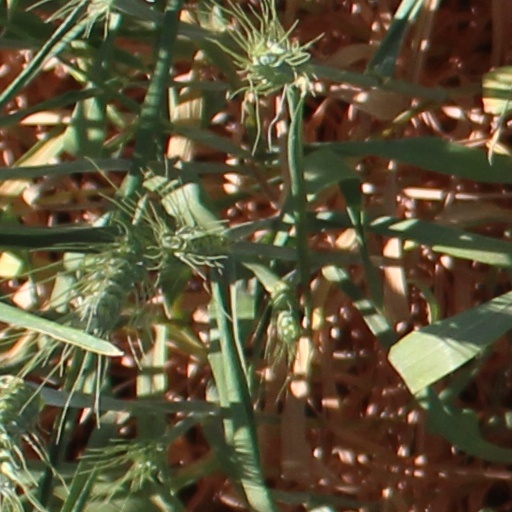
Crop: wheat